Sonoma Cheese Factory

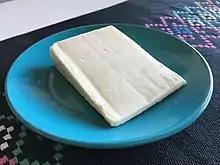
Sonoma Cheese Factory's flagship cheese: Sonoma Jack

As the company prepared to open the new facility, Viviani and Vella decided to go their separate ways professionally, with Viviani opening the new facility and Vella eventually founding the Vella Cheese Company at the old Sonoma Valley Creamery building, where the family-owned Vella Cheese Company continues to operate today.